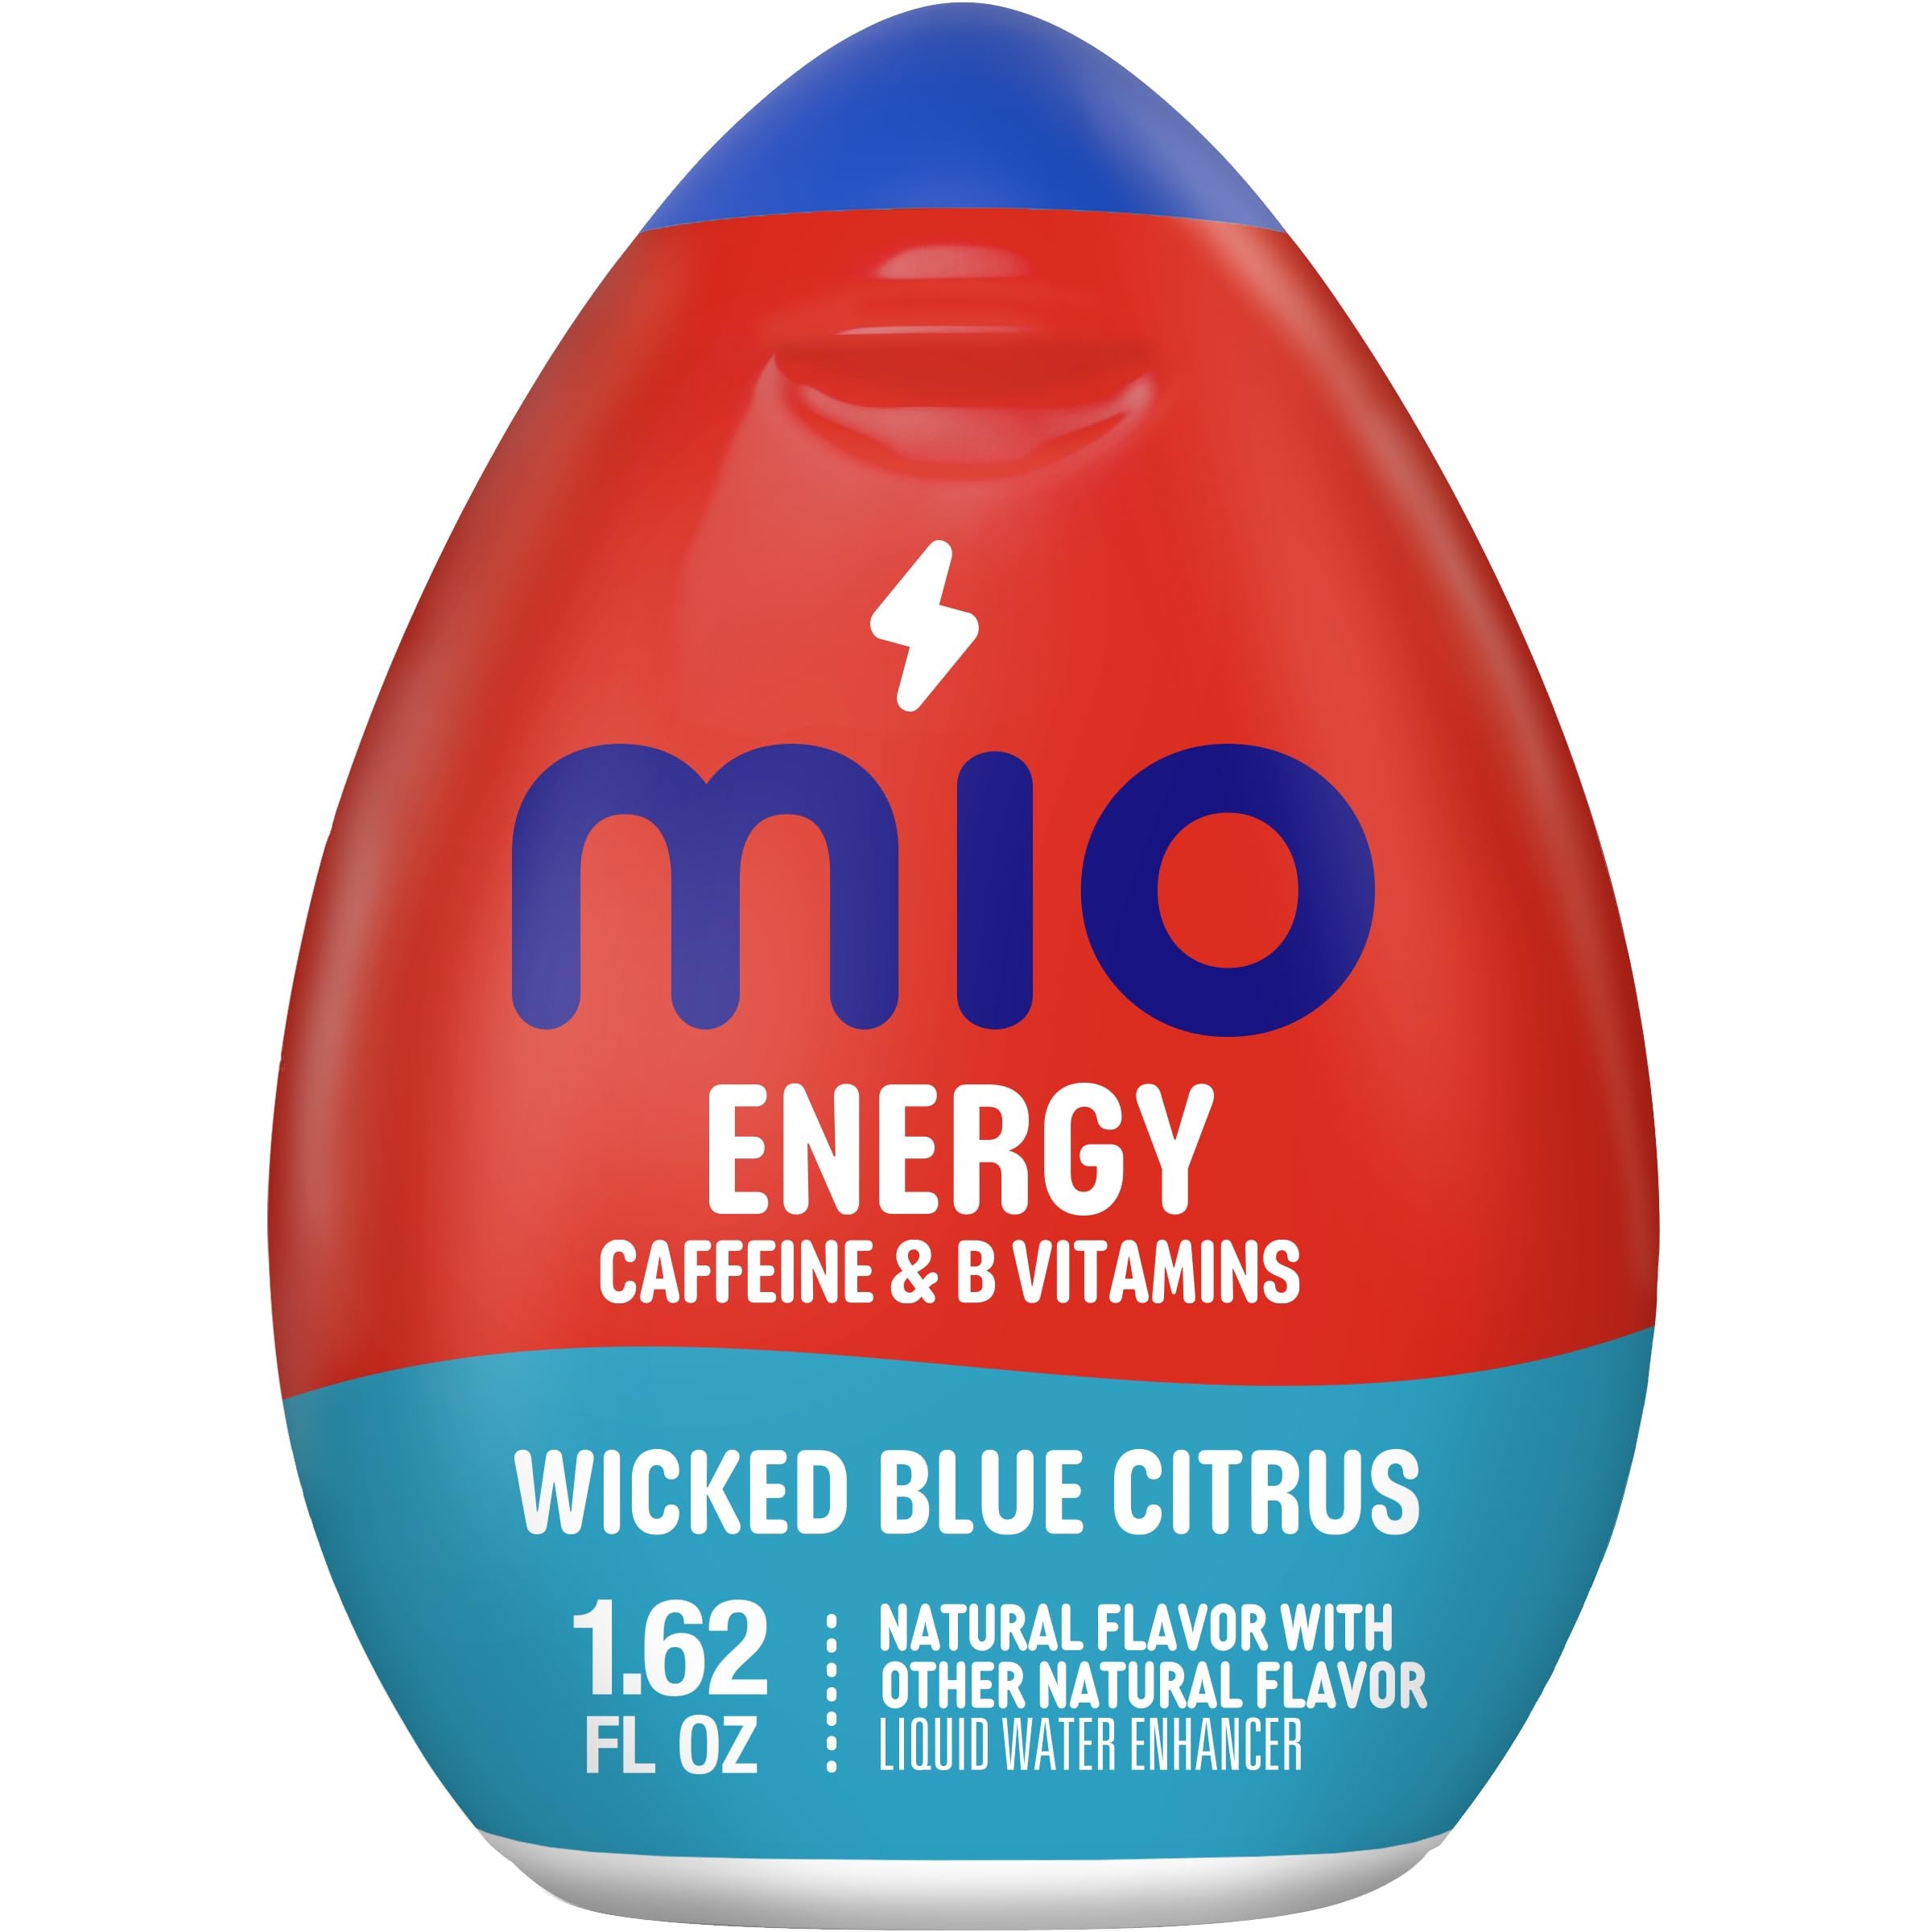
Item Name: Mio Energy Liquid Water Enhancer, Wicked Blue Citrus, 1.62 OZ, 14-Pack
Bullet Point 1: Give water a boost of caffeine and B vitamins with MiO Energy Naturally Flavored Wicked Blue Citrus Liquid Water Enhancer
Bullet Point 2: Features a bold citrus taste , Citrus water drops are made with natural flavors
Bullet Point 3: Squeeze a drop into bottled water for instant blue citrus flavored water
Bullet Point 4: Comes in liquid drops for a quick and easy splash of flavor
Bullet Point 5: Delivers 60 mg. of caffeine per squeeze
Bullet Point 6: Caffeine & B Vitamins.
Bullet Point 7: BPA Free
Product Description: MiO Energy Naturally Flavored Wicked Blue Citrus Liquid Water Enhancer with Caffeine provides delicious citrus flavor with a boost of caffeine and B vitamins. Just a squeeze will transform plain water into an instant blue citrus drink with the fruity flavor you love. Made with natural flavors, this energy water enhancer delivers 60 milligrams of caffeine per squeeze. It's packed in a travel sized 1.62 fluid ounce bottle you can take on-the-go, helping you stay awake and motivated no matter where life takes you. These citrus flavor drops don't need to be refrigerated. Just one squeeze packs enough flavor for 8 fluid ounces. Whenever you're craving something fruity, turn your bottled water into a cool blue citrus drink for a delicious caffeine fix anytime, anywhere.
Value: 22.68
Unit: Fl Oz

Price: 3.44